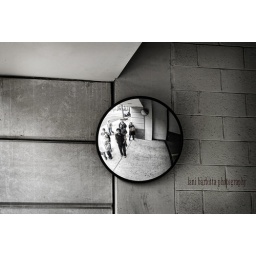
was walking to a restaurant in dc one day and noticed our reflection in the mirror at a garage.